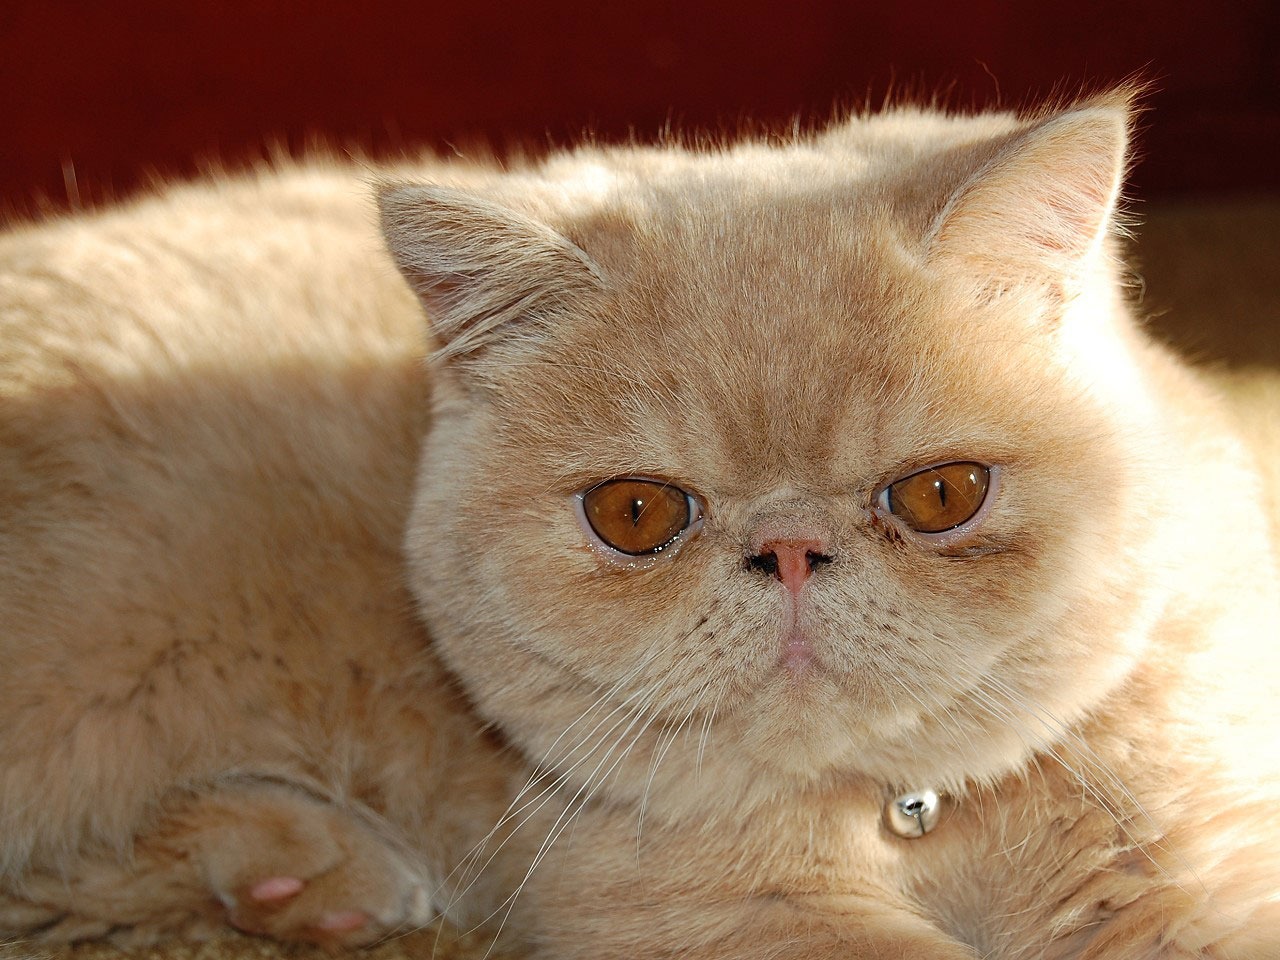
kitten, cat, mammal, fauna, close up, pets, nose, whiskers, furry, vertebrate, exotic, breed, persian, british shorthair, scottish fold, small to medium sized cats, cat like mammal, carnivoran, domestic short haired cat, british semi longhair